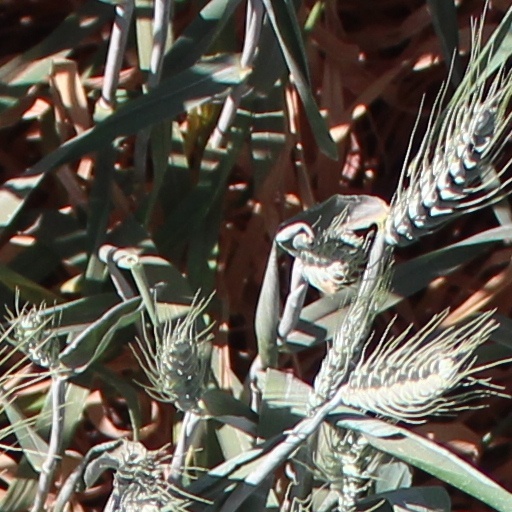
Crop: wheat